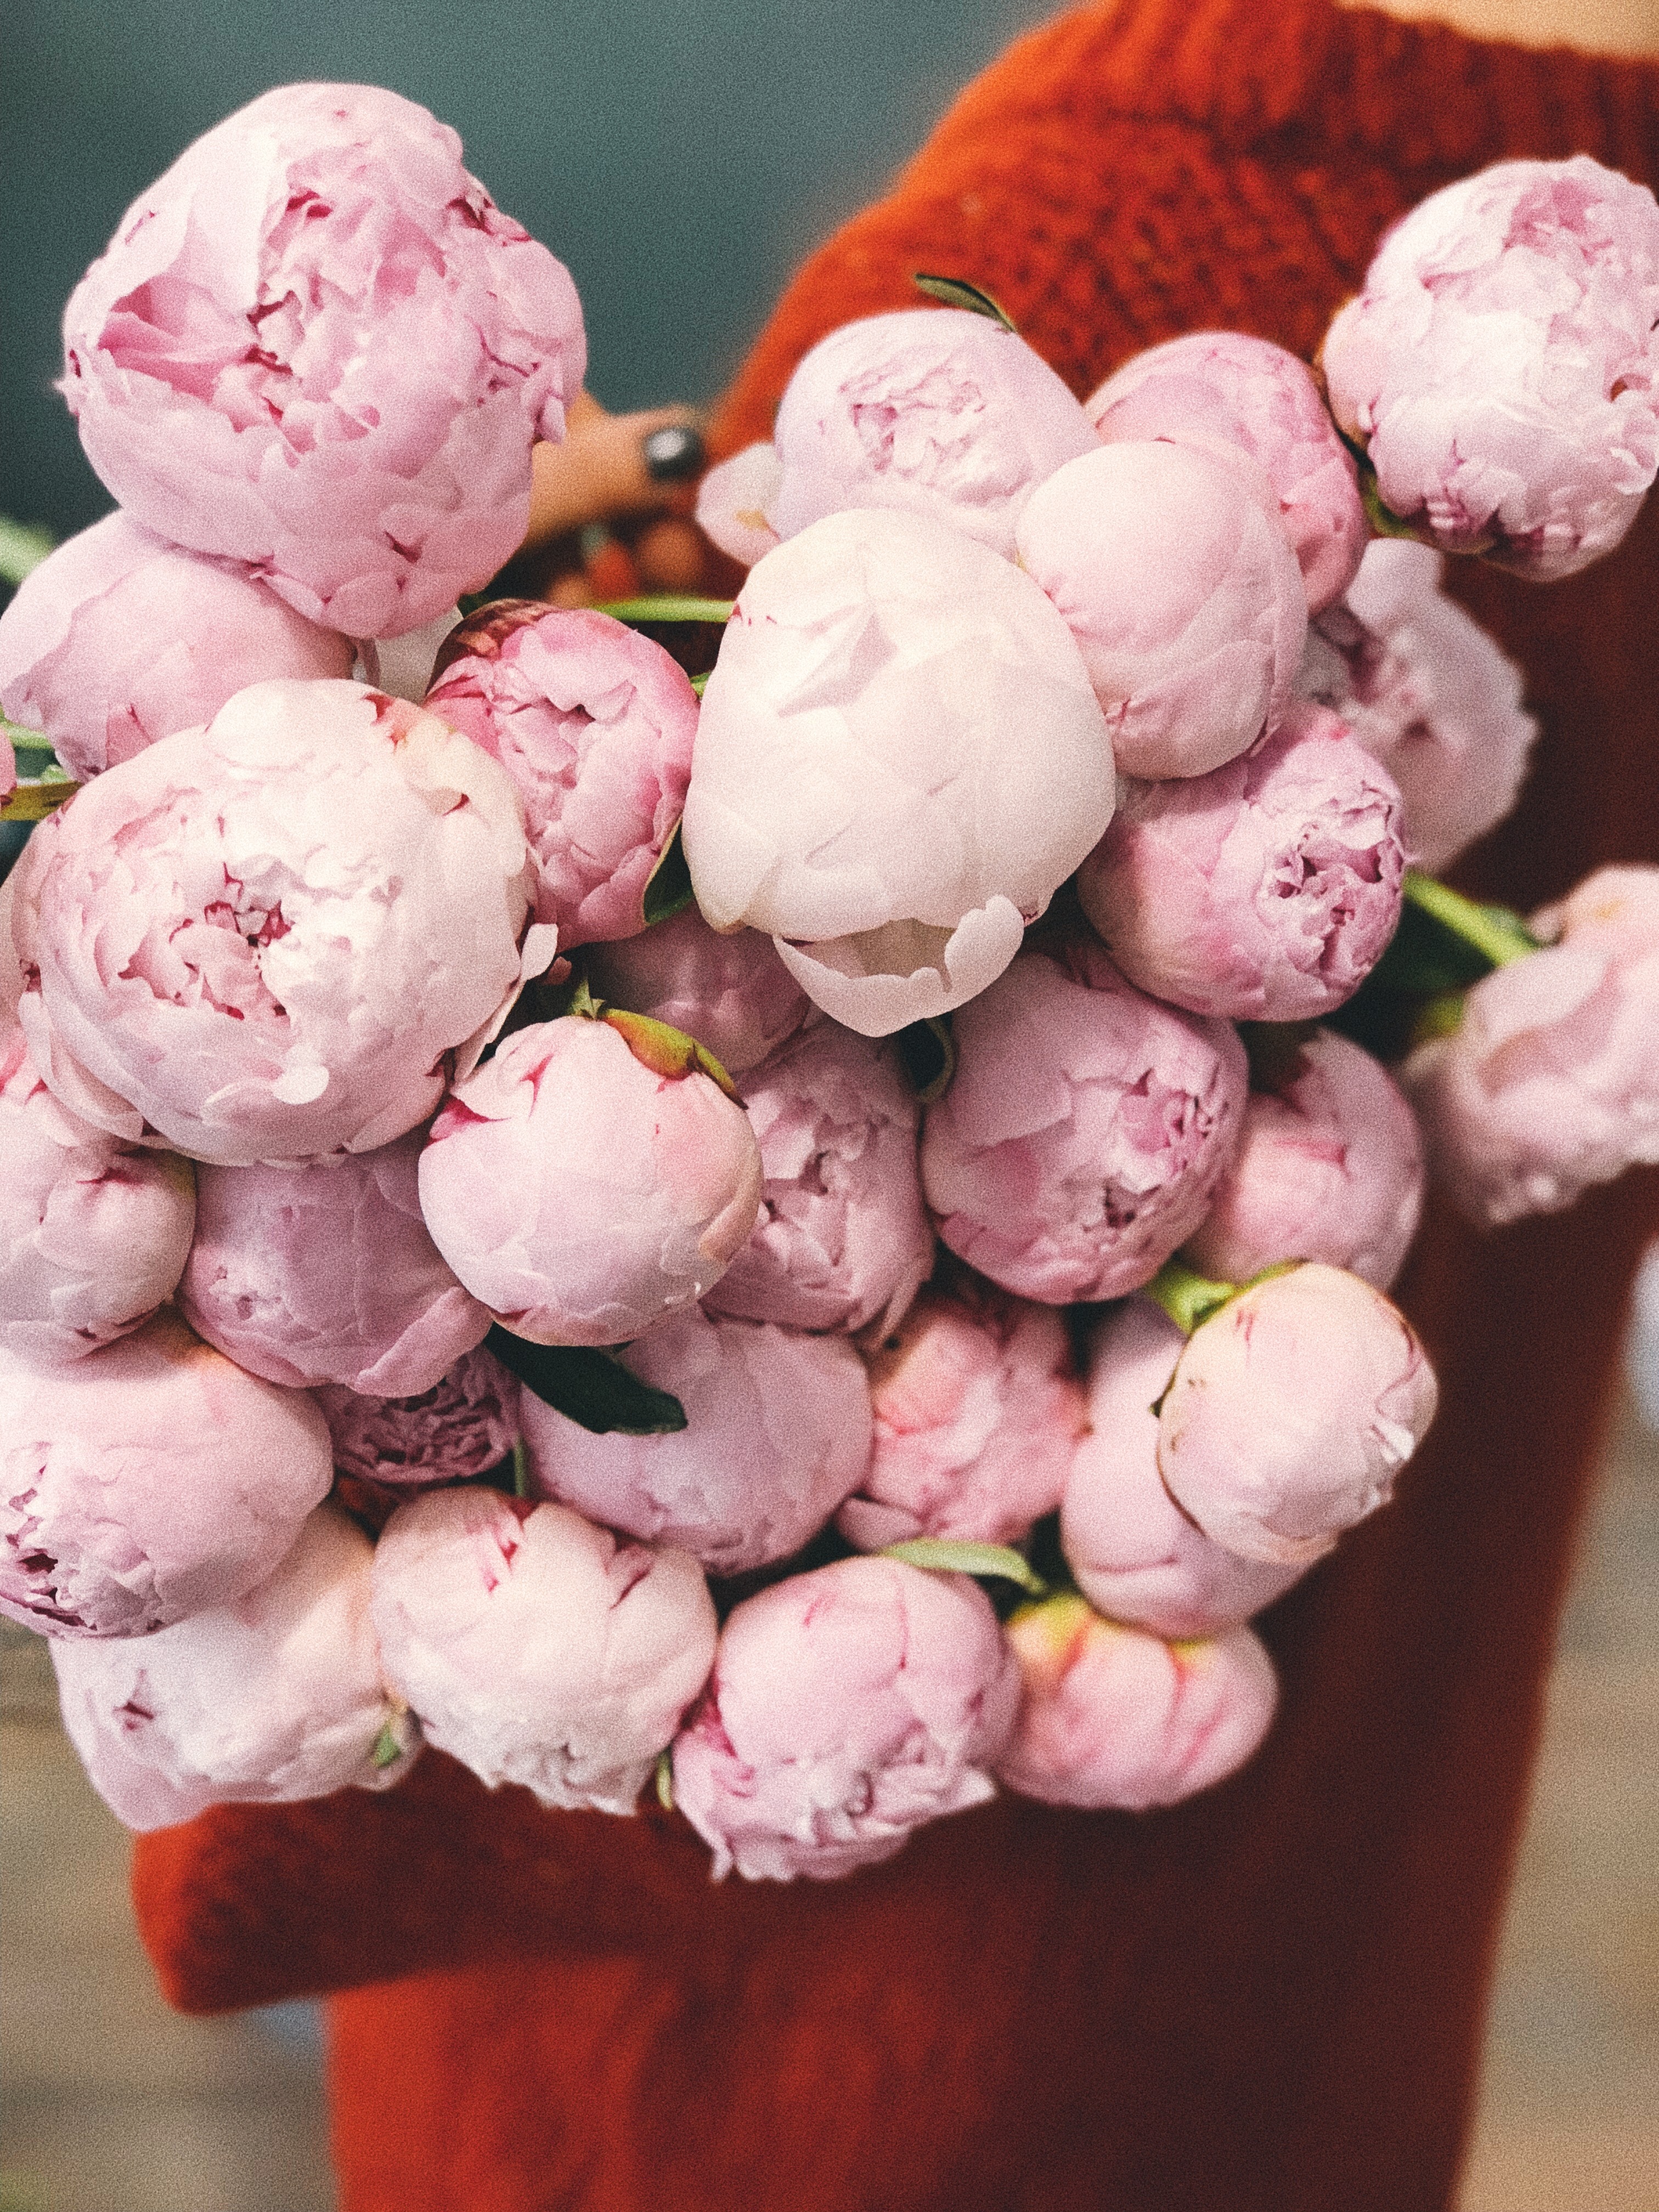
pink, plant, flower, food